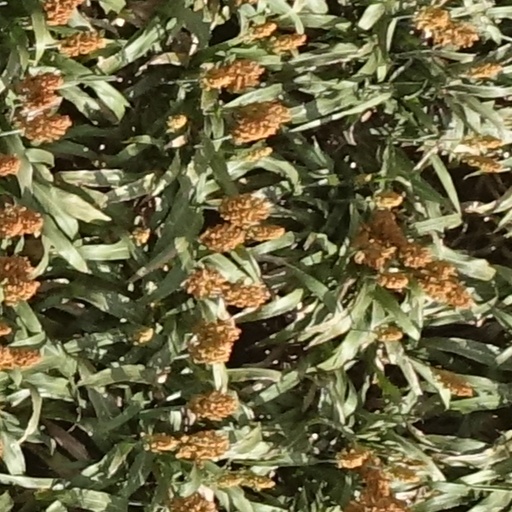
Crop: sorghum